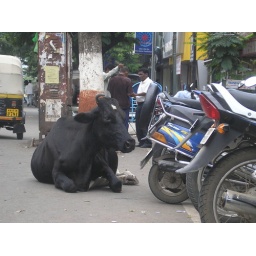
cow in street